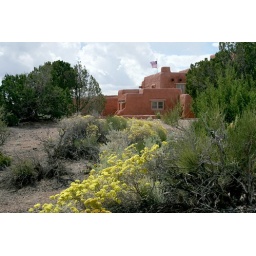
The present building was designed by architect Lyle Bennett to compliment the rolling red hills of the Painted Desert.